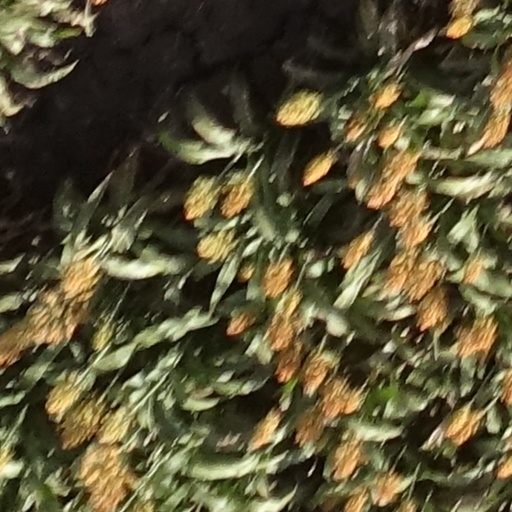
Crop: sorghum